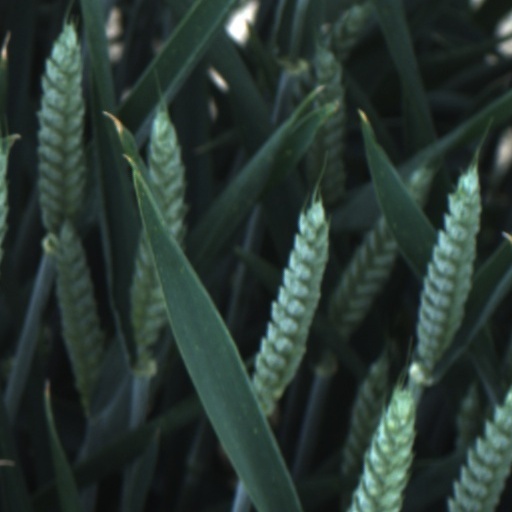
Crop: wheat